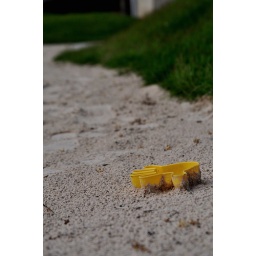
childs beach toy left in the sand